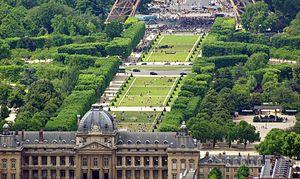
Le champs de Mars vu depuis la tour montparnasse
La fusillade du Champ-de-Mars est une des journées historiques de la Révolution française, survenue le dimanche 17 juillet 1791.